List of One Tree Hill characters

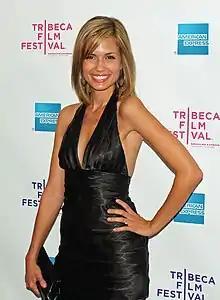
Torrey DeVitto portrays the nanny, Carrie

Portrayed by Torrey DeVitto during Season 5 and 6. Carrie is the main antagonist of the series' Season 5. She is a nanny Haley hired to help her when Nathan was in his wheelchair. She made sexual advances towards Nathan when he regained the use of his legs. After Haley catches her, she kicks both of them out, before reconciling with Nathan. Carrie kidnaps Jamie at Lucas's wedding. He is later rescued by Dan, who threatens to kill her if she ever comes near his family again.